List of FC Barcelona records and statistics

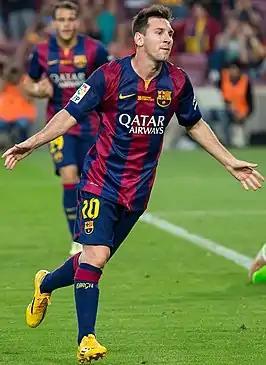
Lionel Messi, pictured in 2014, is Barcelona's all-time top scorer, with 672 goals in all competitions.<ref name="TopScorers"/

Futbol Club Barcelona is a professional association football club based in Barcelona, Catalonia, Spain. Founded by a group of Swiss, German, English and Catalan footballers led by Joan Gamper, the club has become a symbol of Catalan culture and Catalanism, hence the motto ""Més que un club"" (More than a club). The official Barça anthem is the "Cant del Barça", written by Jaume Picas and Josep Maria Espinàs. Unlike many other football clubs, the "socis", who are the members and supporters of the club, own and operate Barcelona. It is the world's fourth richest football club in terms of revenue, with an annual turnover of €800.1 million in the 2022–23 season.